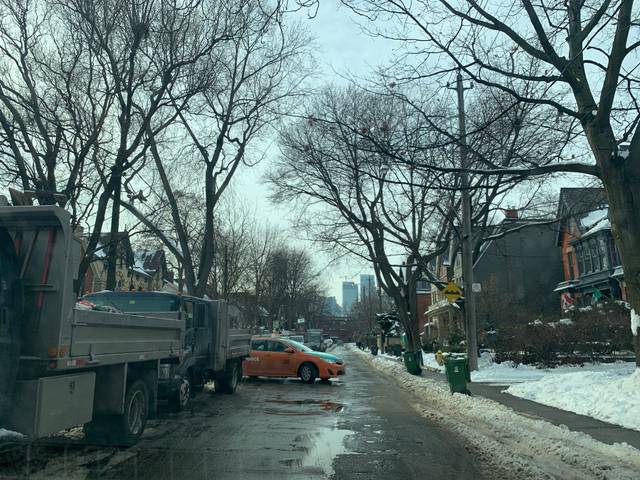
Region: Canada
Coordinates: 43.665, -79.366